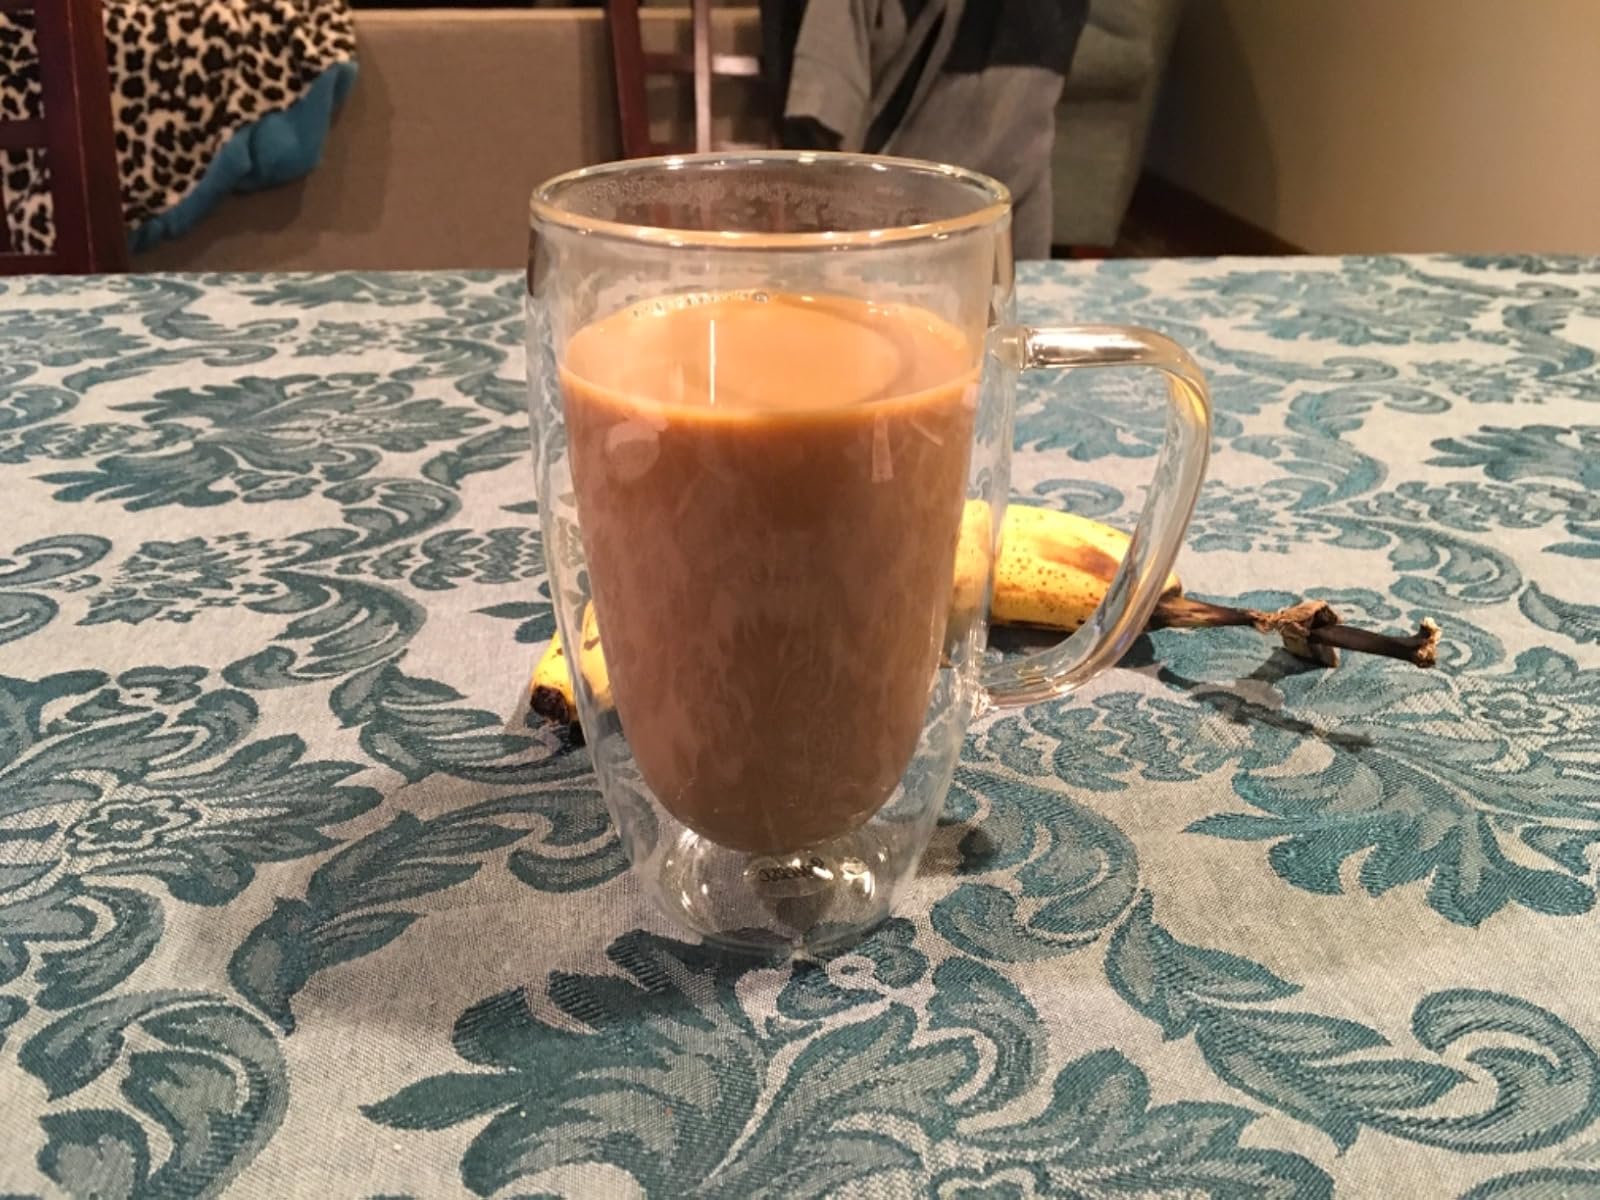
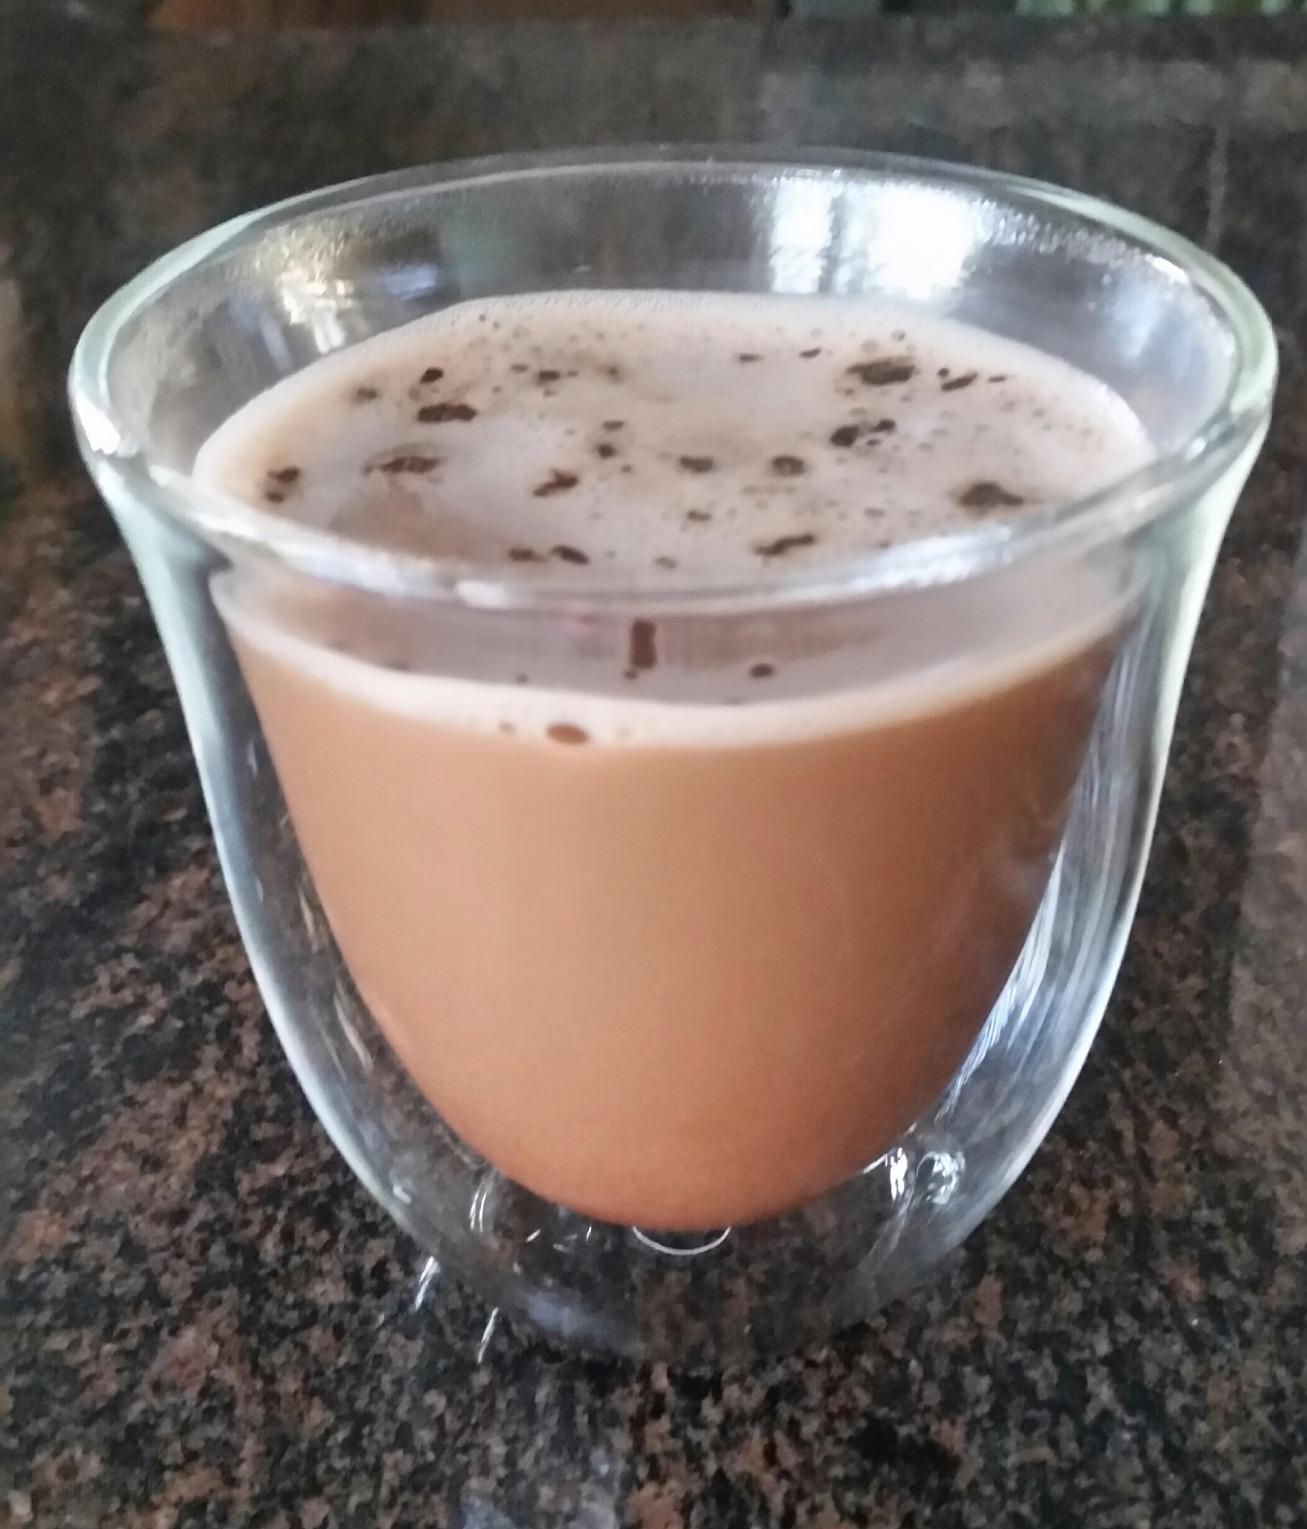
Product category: items_mug
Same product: no